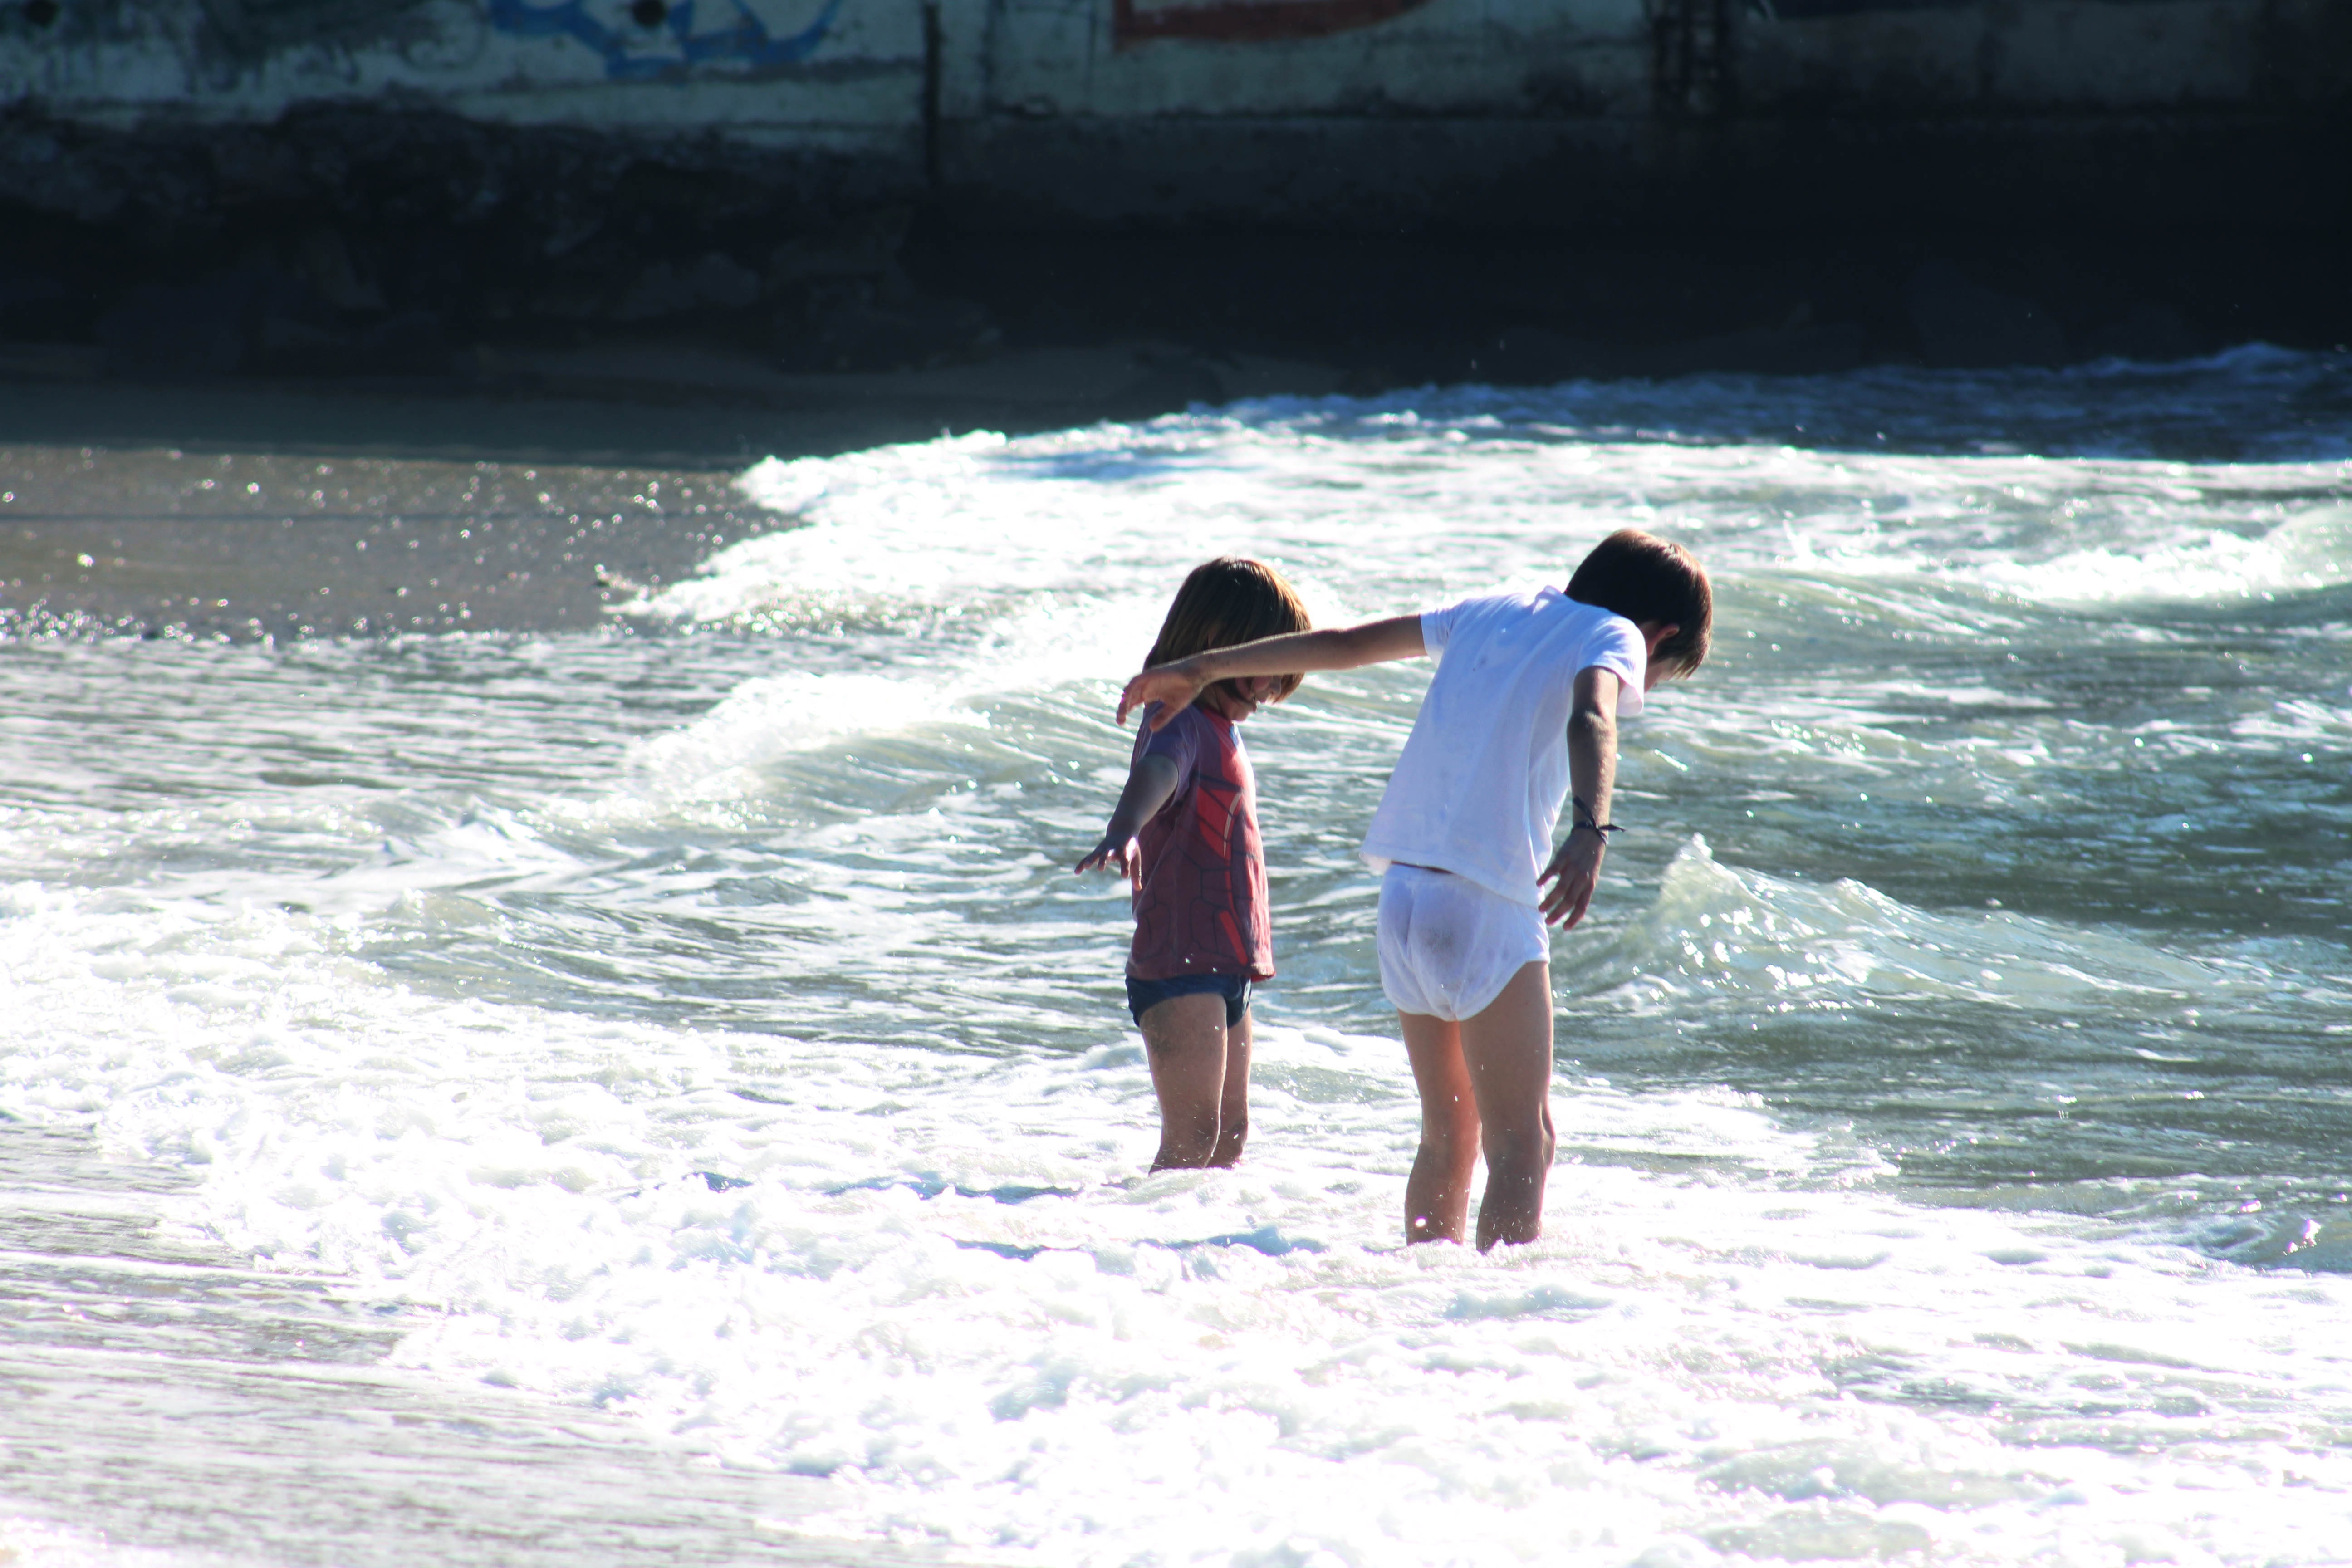
beach, sea, coast, sand, ocean, shore, wave, summer, vacation, surfing, friendship, childhood, children, wind wave, surfing equipment and supplies